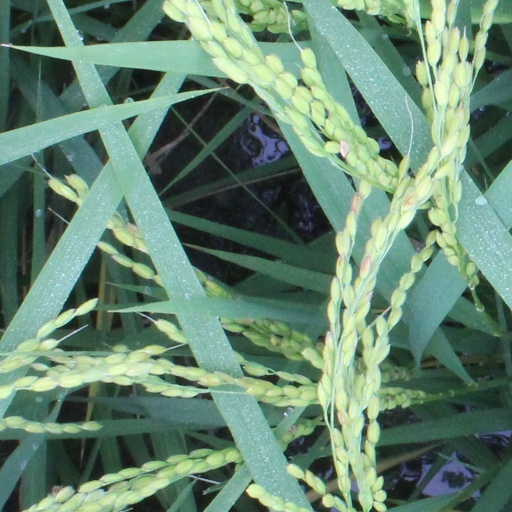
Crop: rice